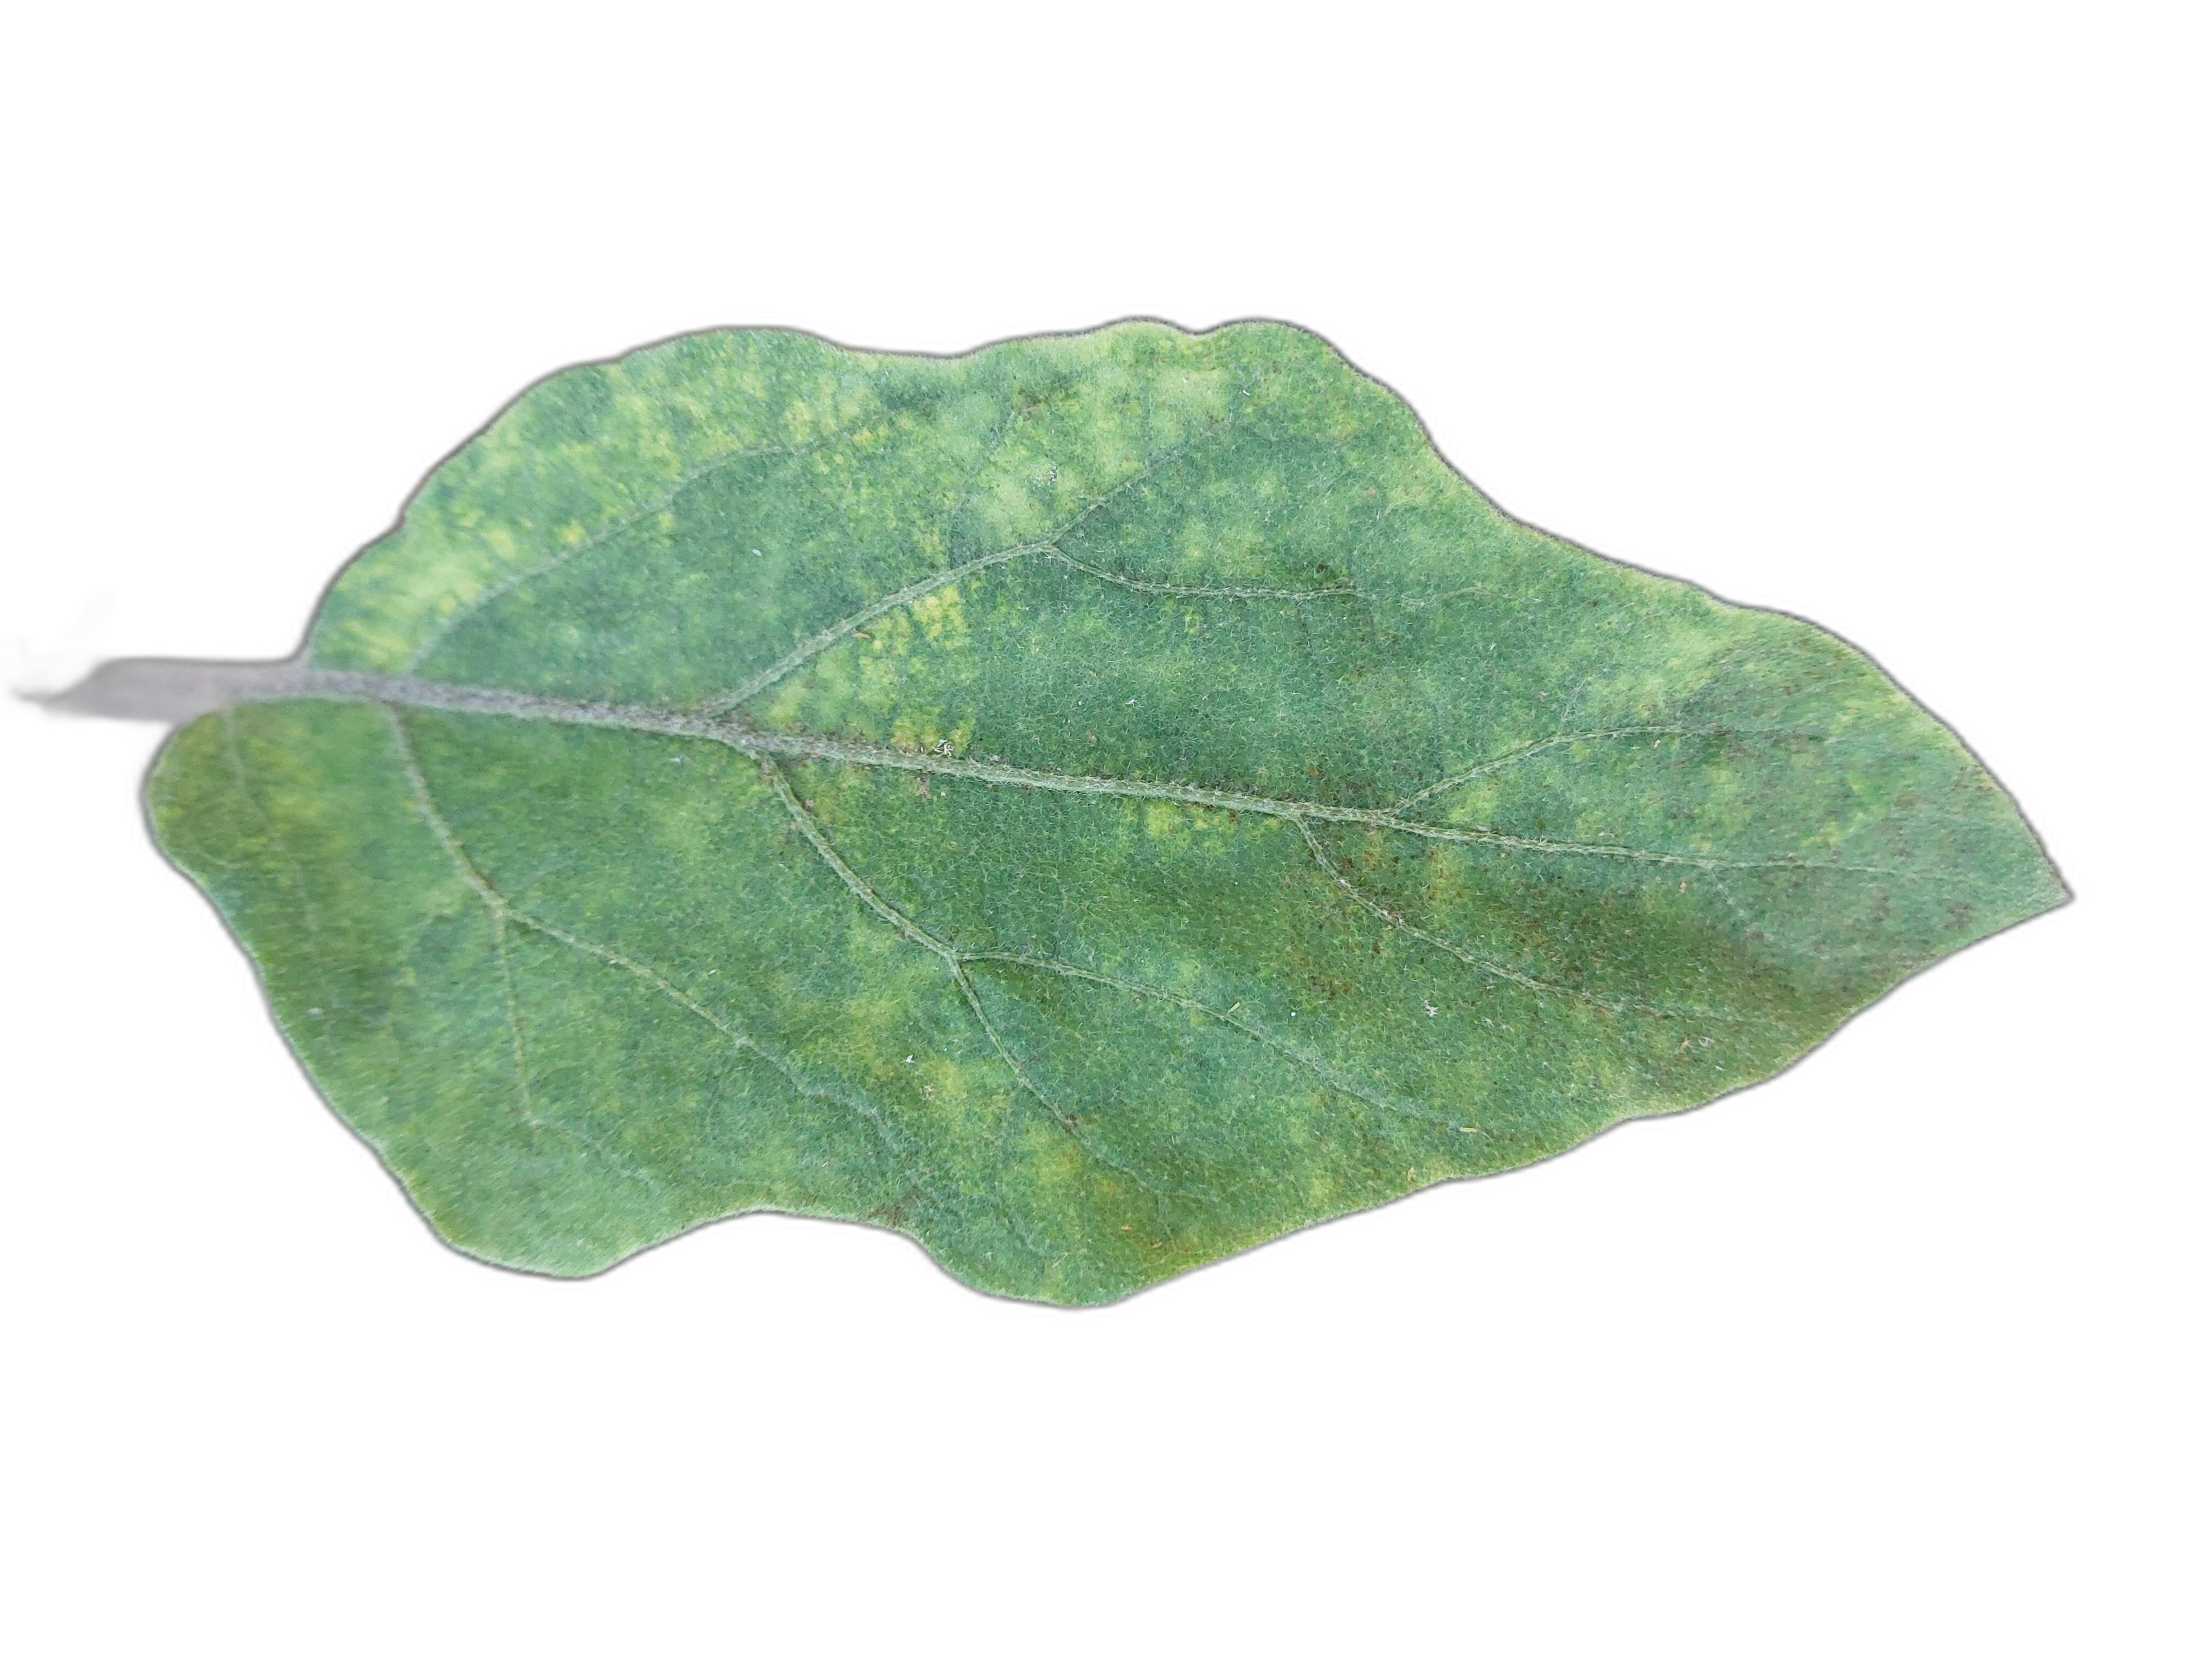
Label: Healthy Leaf